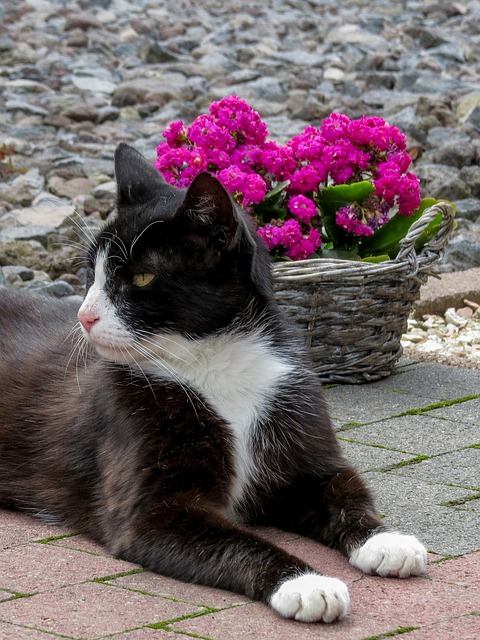
Label: gatto